Prince's Theatre, Bristol

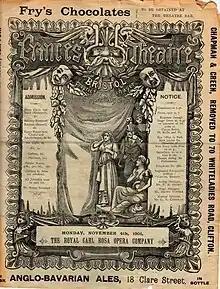
Programme for "Faust" by the Carl Rosa Opera Company (1901)

Touring actors who appeared at the Prince's included: J. L. Toole and Lillie Langtry, Ada Ferrar, Charles Wyndham and George Alexander, Sarah Bernhardt, Julia Neilson Terry, Pavlova, Ellaline Terriss and Gabrielle Ray, while Clara Butt sang from the stage in 1897.